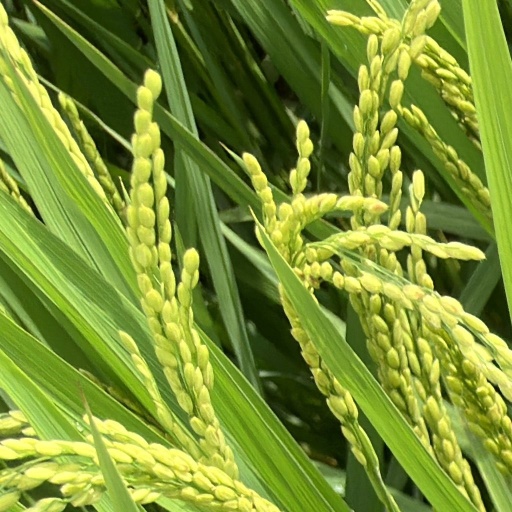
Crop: rice